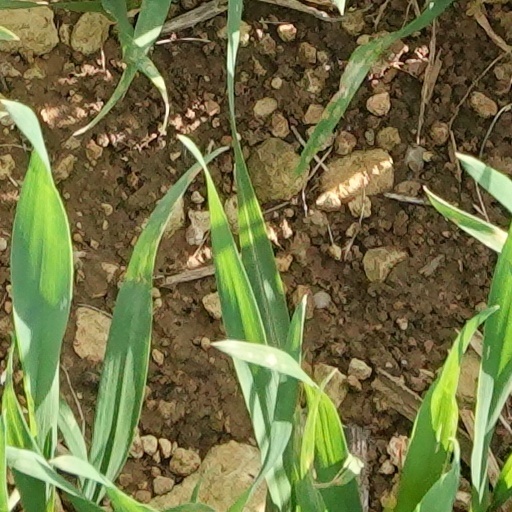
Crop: wheat